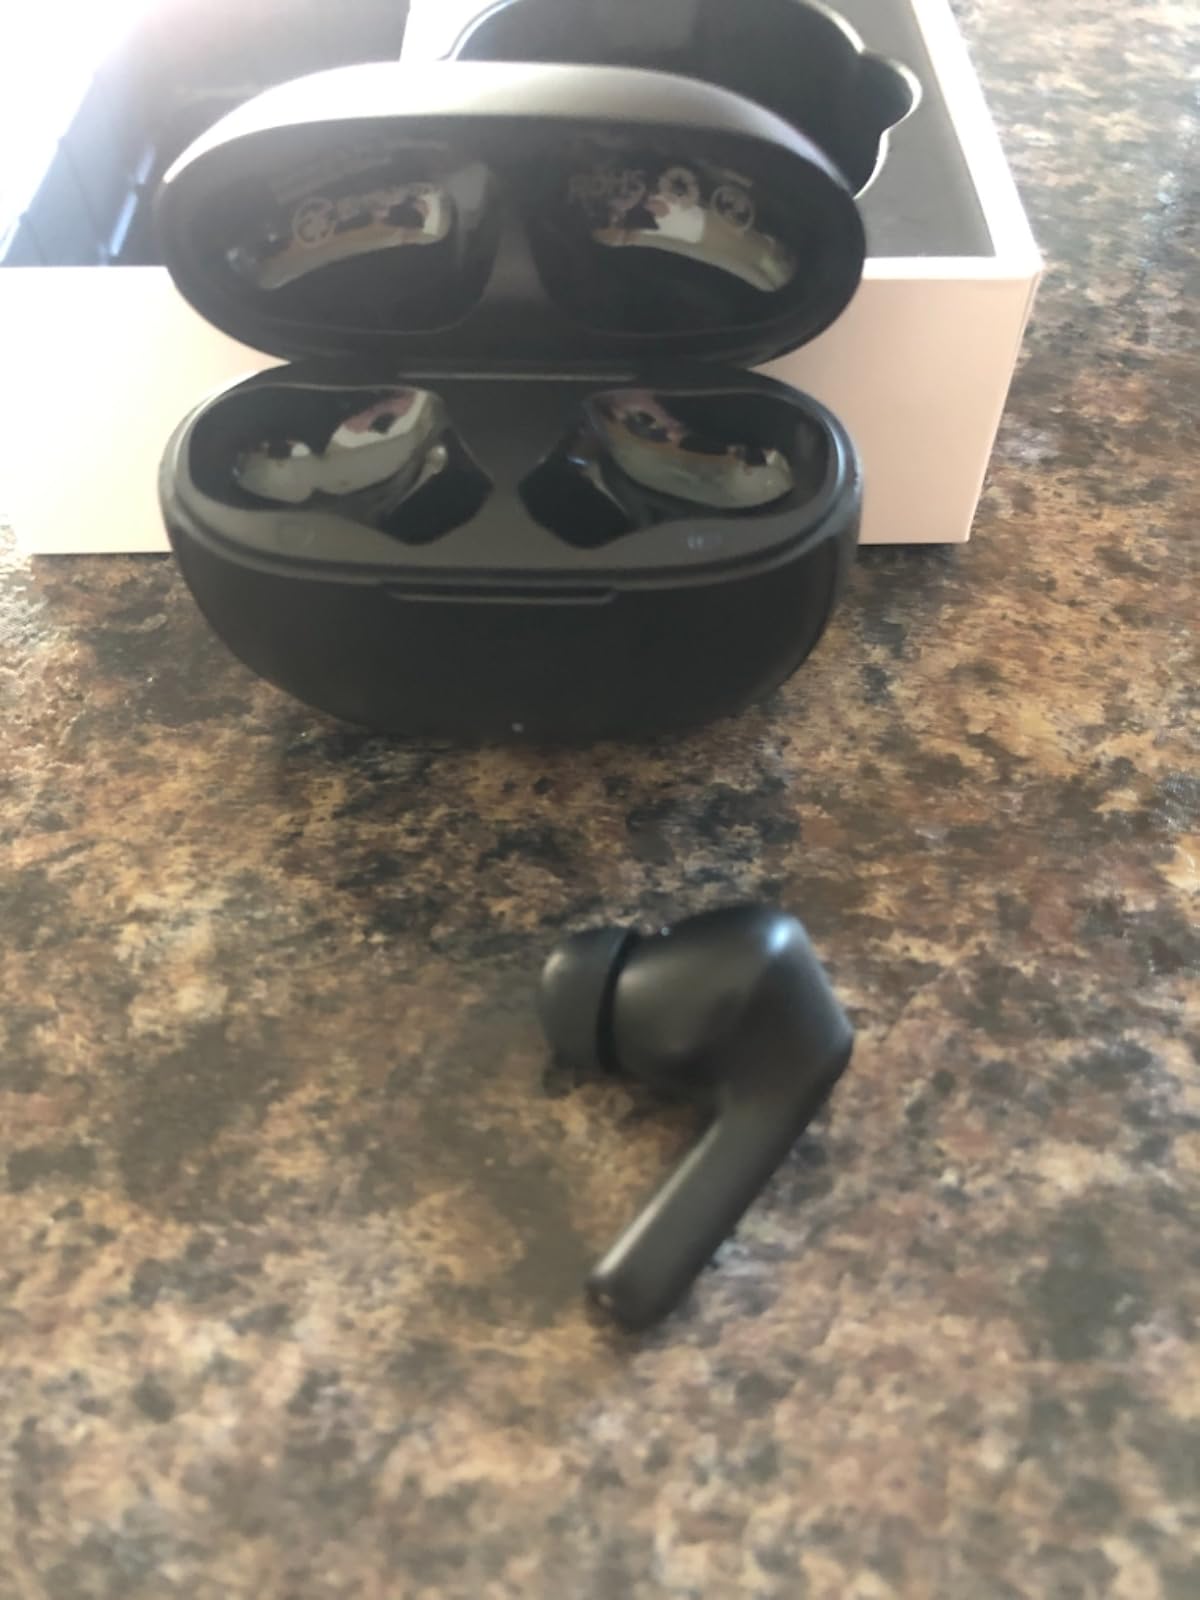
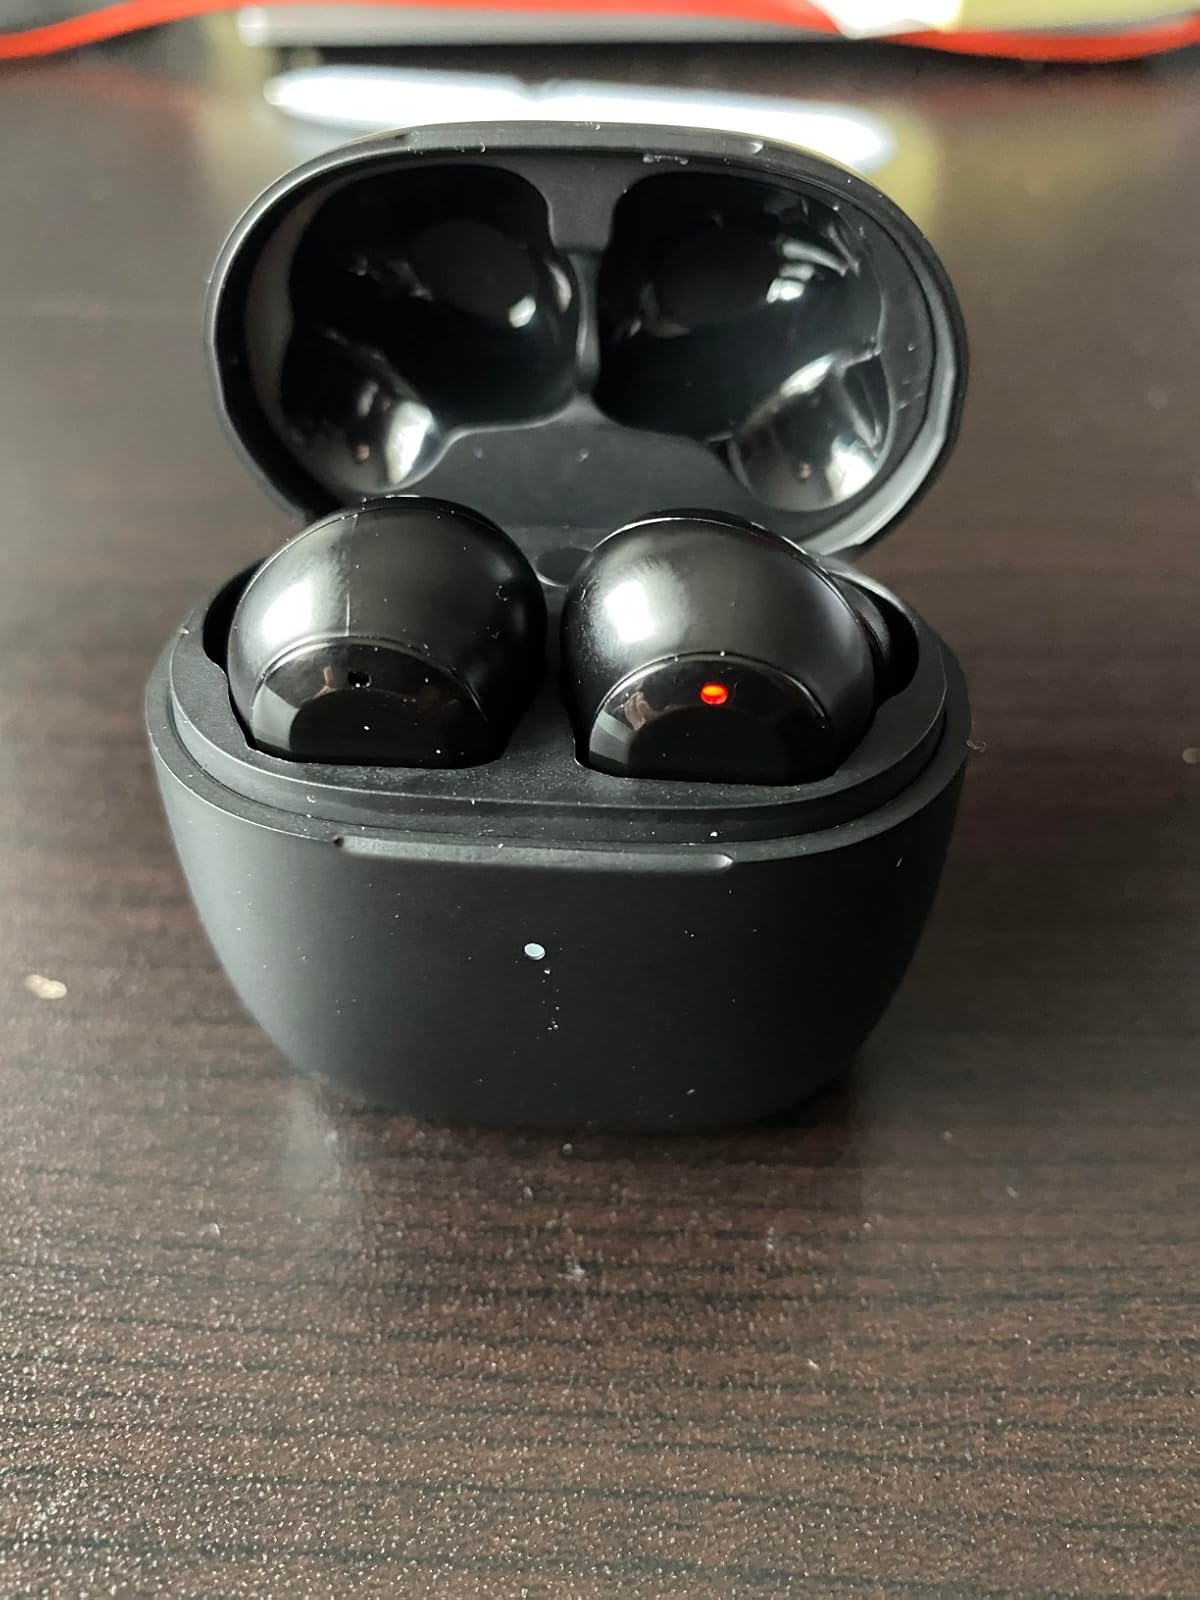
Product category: earbuds
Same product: no